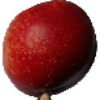
Label: Nectarine 1